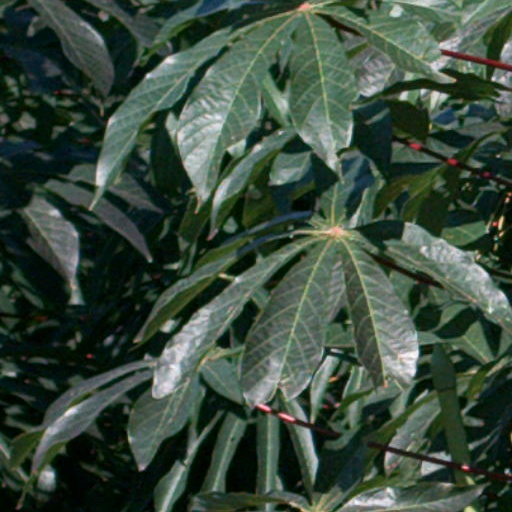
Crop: cassava